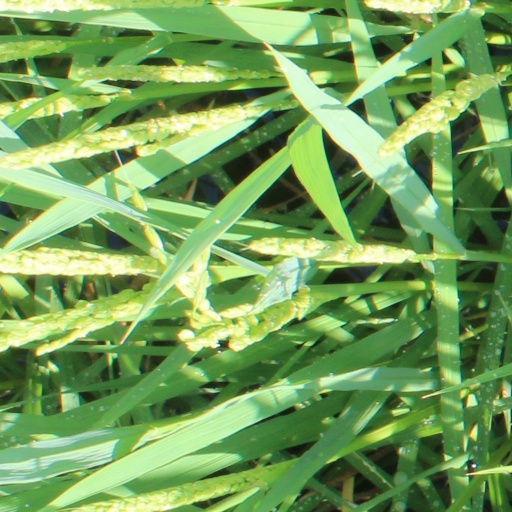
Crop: rice